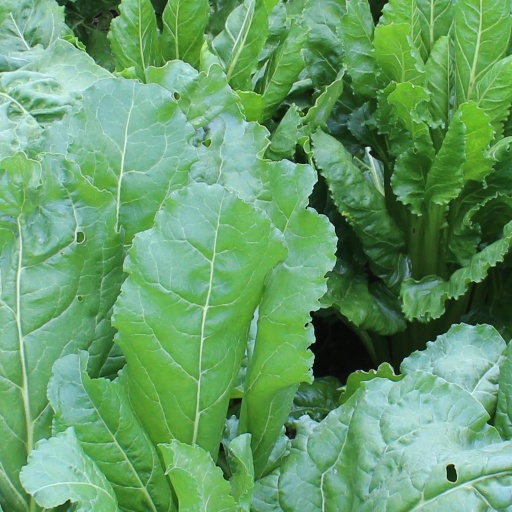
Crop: sugar beet